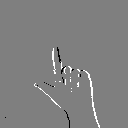
ASL letter: l